Pedro Cabrita Reis

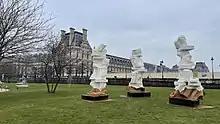
"Les Trois Grâces" by Pedro Cabrita Reis (2022), Louvre Museum

In February 2022, at the invitation of the Louvre Museum and to mark the opening of the France-Portugal 2022 Season, he presented "Les Trois Grâces" in the Tuileries Garden, an artwork comprises three cork sculptures each of which is around 4.5 m in height and 500 kilos in weight supported on an iron base weighing around 400 kilos. In 2022, Cabrita Reis will also make a return to Venice for the 59th Biennale, where he will present "Field", a large-scale piece designed for the Chiesa di San Fantin.